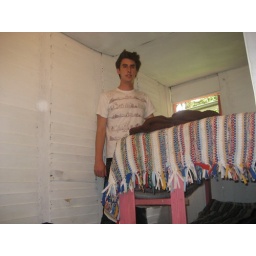
waking up in the house in the forest